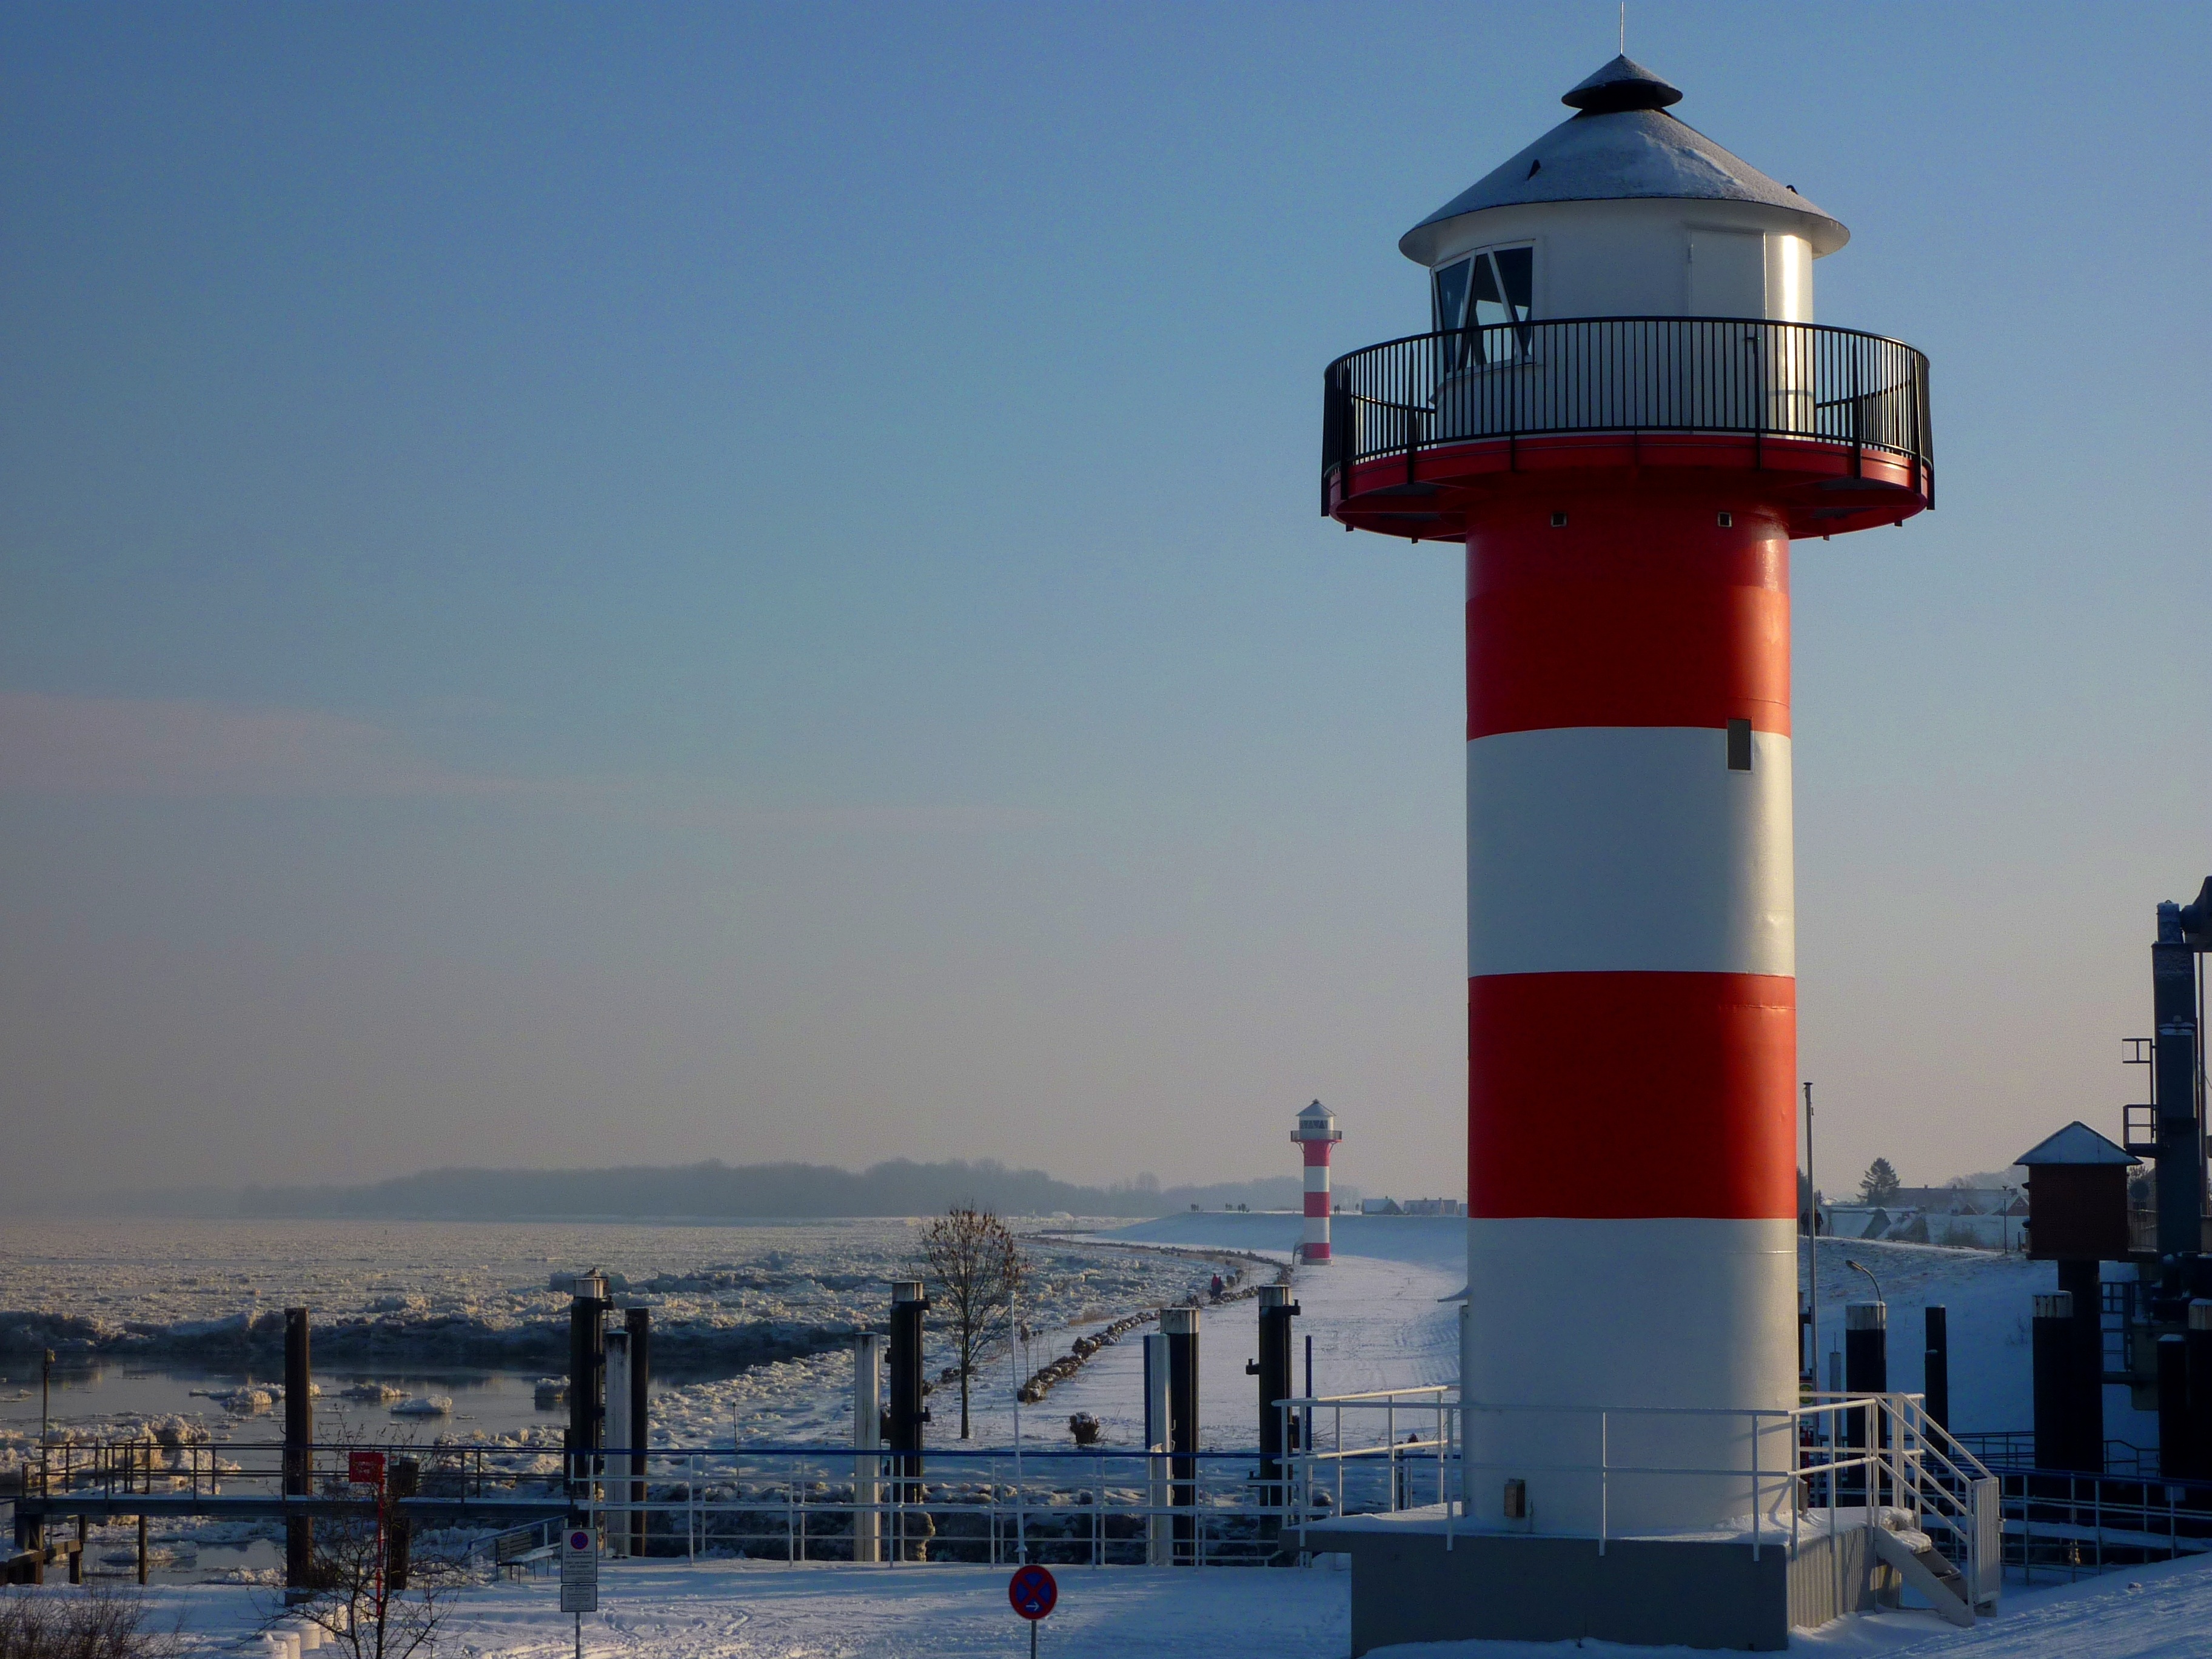
landscape, sea, coast, water, nature, ocean, snow, cold, winter, lighthouse, sky, lake, river, summer, boot, tower, holiday, calm, romantic, landmark, beacon, rest, port, lighting, clouds, navigation, shipping, maritime, mood, idyll, elbe, seafaring, daymark, ice floes, being alone